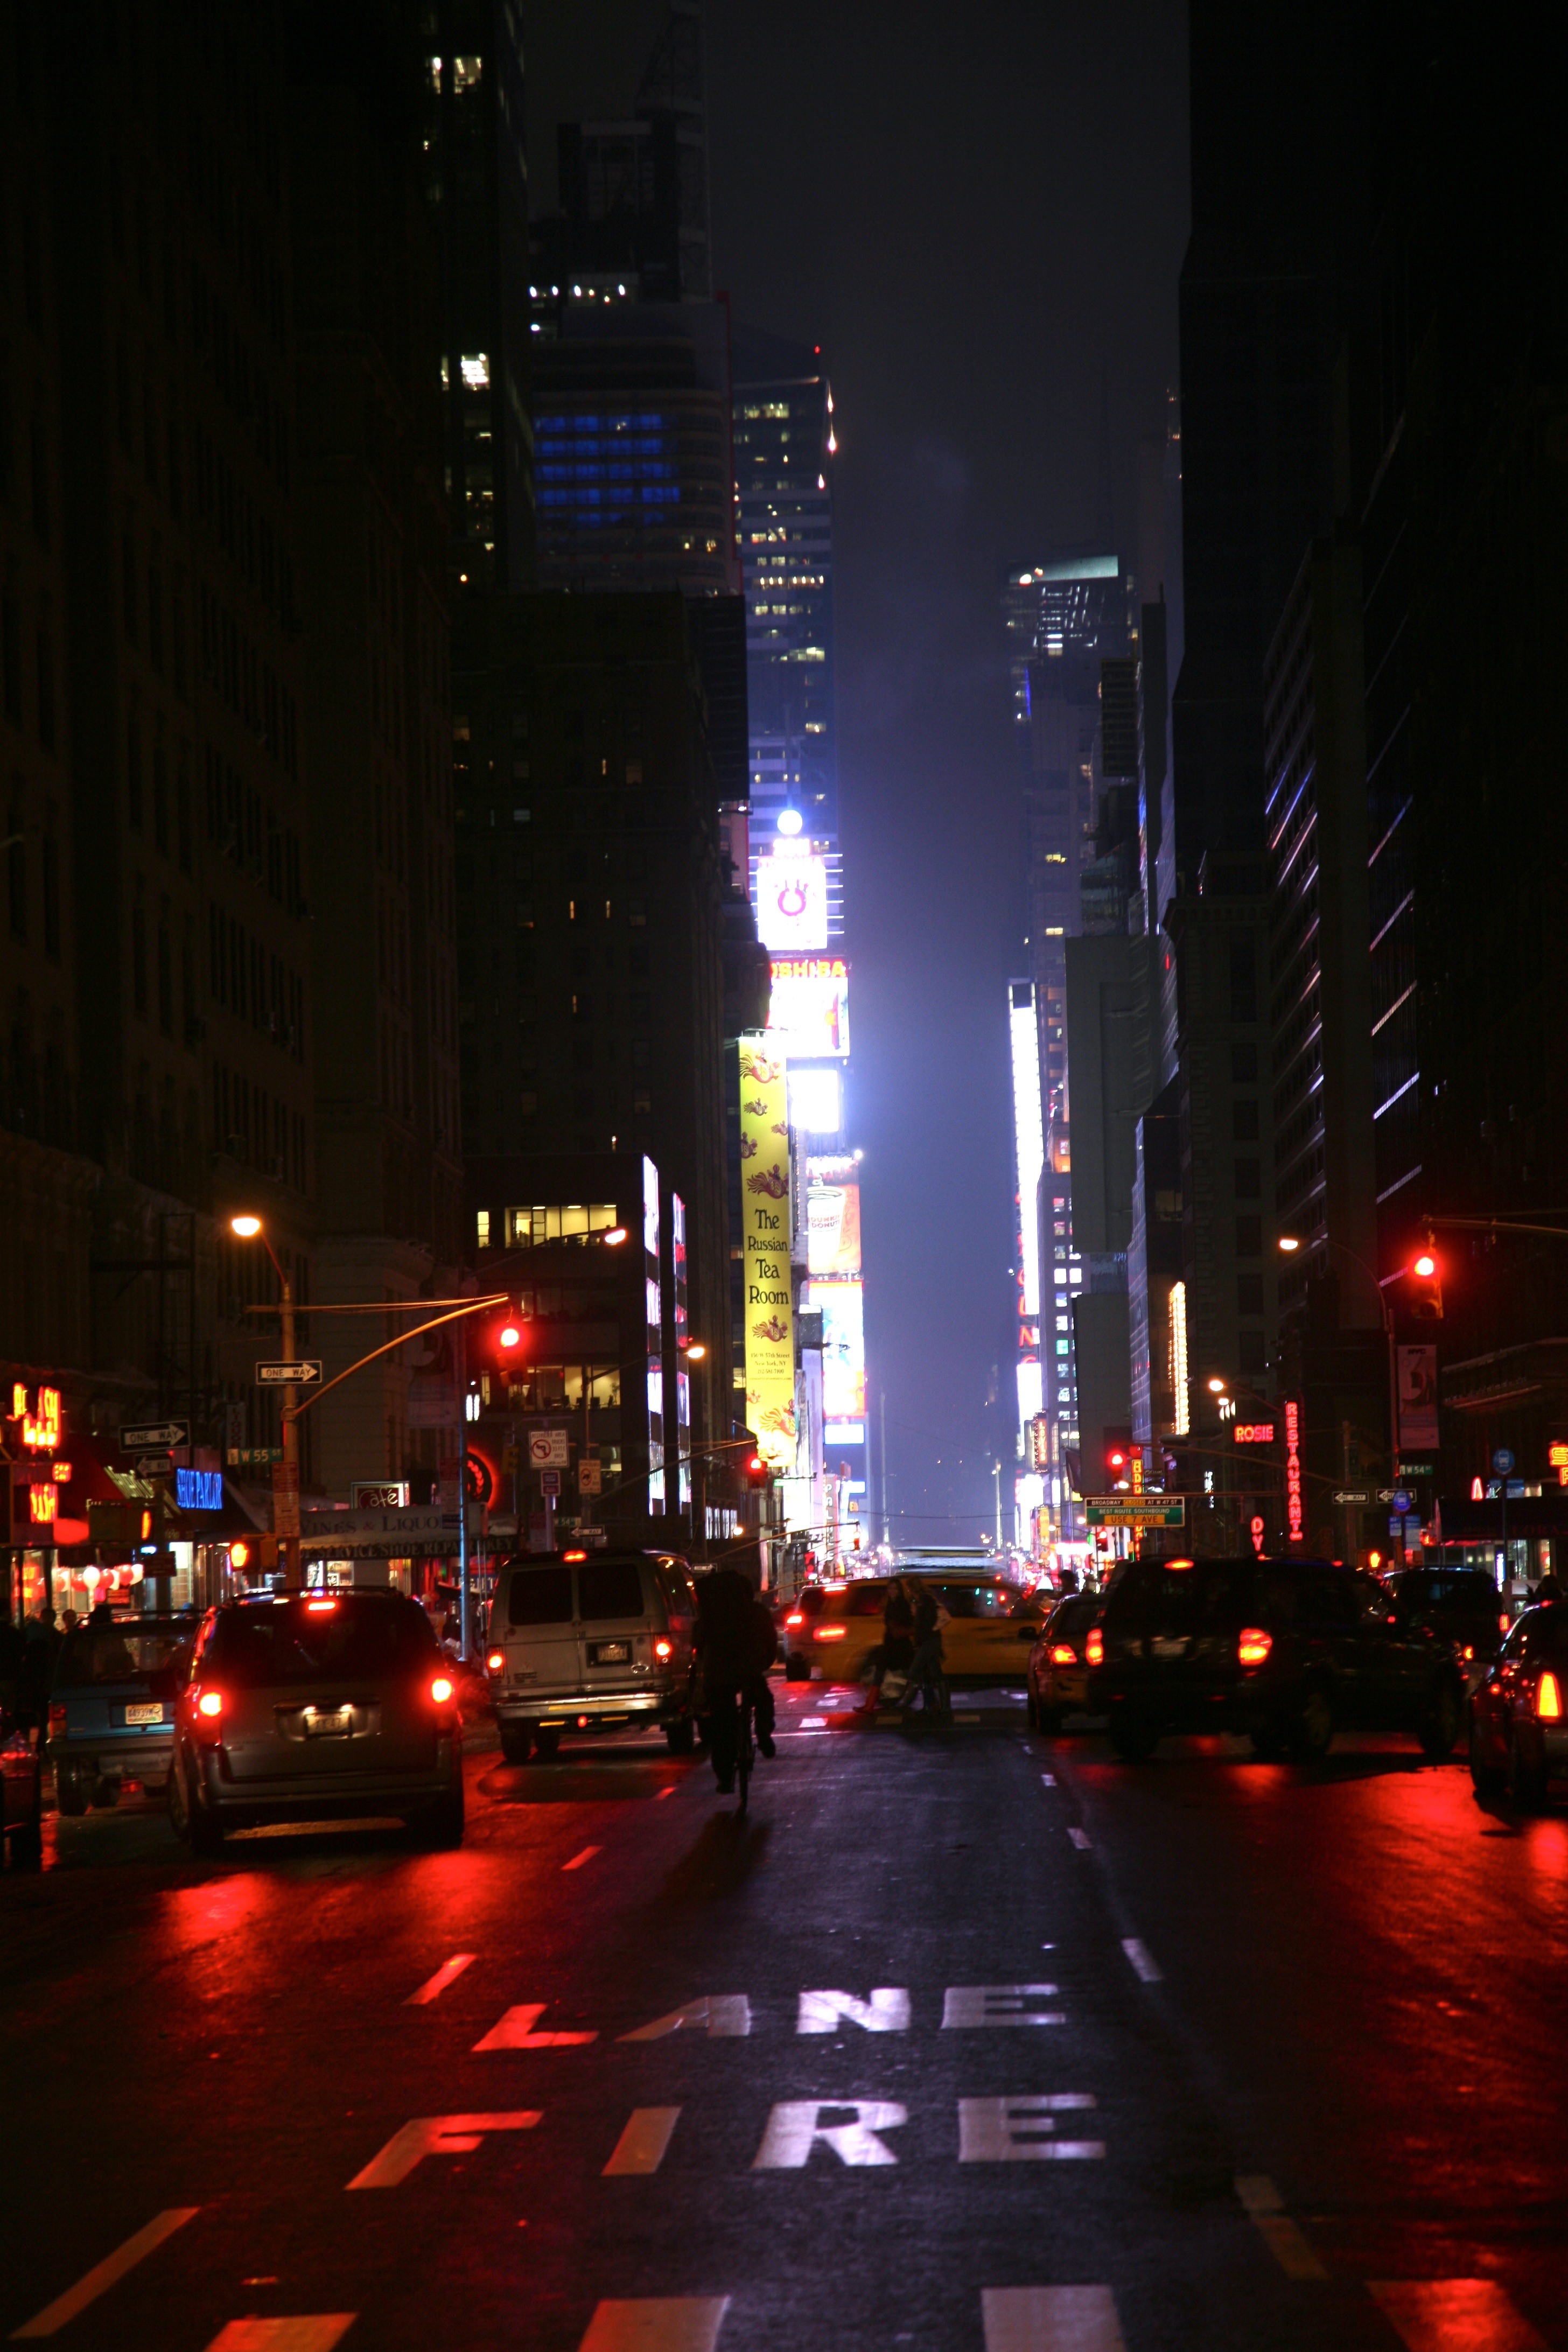
light, skyline, traffic, night, city, skyscraper, manhattan, cityscape, downtown, dusk, evening, nyc, darkness, street light, lighting, newyork, newyorkcity, ny, canon5d, midtown, metropolis, canonef24105mmf4lisusm, theatredistrict, timessquare, urban area, human settlement, metropolitan area